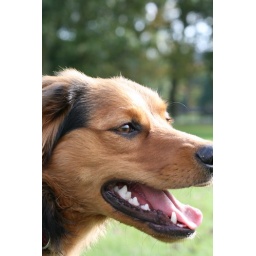
A dog came and said hello whilst we were sitting in the Meadows.